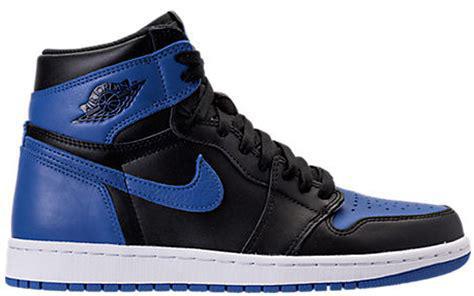
Brand: Jordan
Model: 1 OG